Sullivan County Poor Home

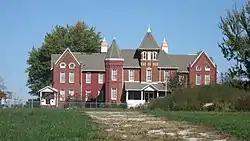
Sullivan County Poor Home, October 2011

Sullivan County Poor Home, also known as Lakeview Home, is a historic poorhouse located in Hamilton Township, Sullivan County, Indiana, United States. It was designed by the architecture firm Wing & Mahurin and built in 1896–1897. It is a -story, asymmetrical, Romanesque Revival style brick building, consisting of a central section with flanking wings. It features a projecting central tower with arched openings and a pyramidal roof and an octagonal tower. Also on the property is a contributing one-story, two-room cottage. The home was named Lakeview Home in 1947, and remained in operation until 1998.